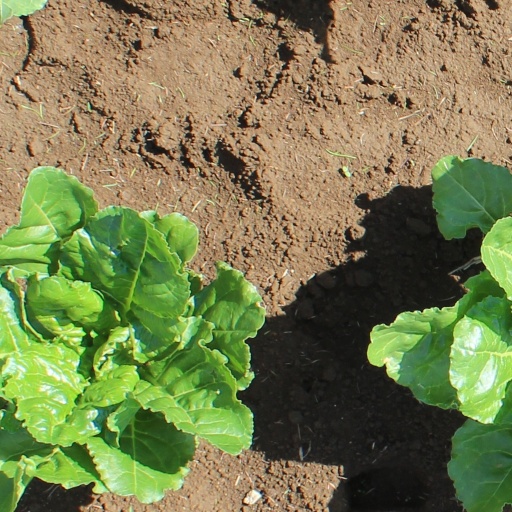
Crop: sugar beet